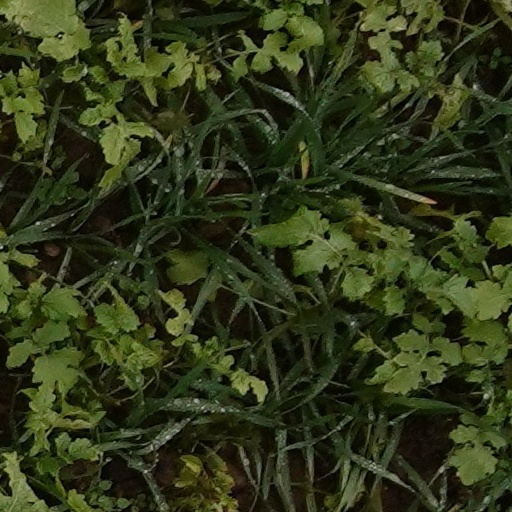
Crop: wheat